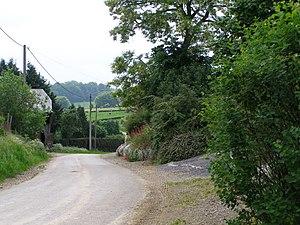
Le haut de Damousies et vue sur la campagne.
Damousies est une commune française située dans le département du Nord, en région Hauts-de-France.